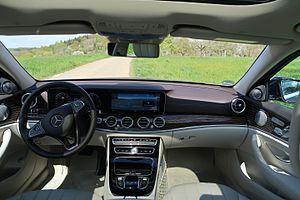
La Mercedes-Benz Classe E est une gamme d'automobile routière du constructeur allemand Mercedes-Benz existant en berline, break, limousine, coupé et cabriolet. Cinq générations se succèdent, lancées en 1993 puis en 1995, en 2002, en 2009 et enfin en 2016. La première Classe E, datant de 1993, remplace la Type 124 phase 2 des séries 200, 300, 400 et 500.